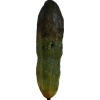
Label: cucumber